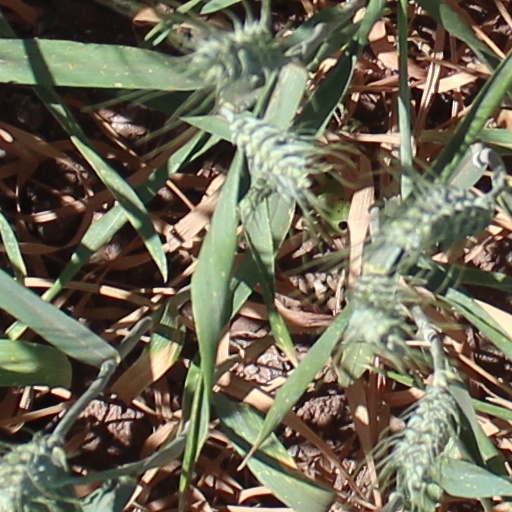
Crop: wheat